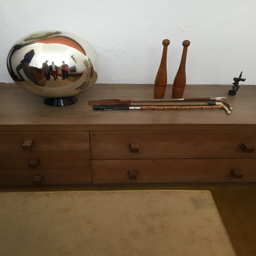
mirror , mirror , on the table !